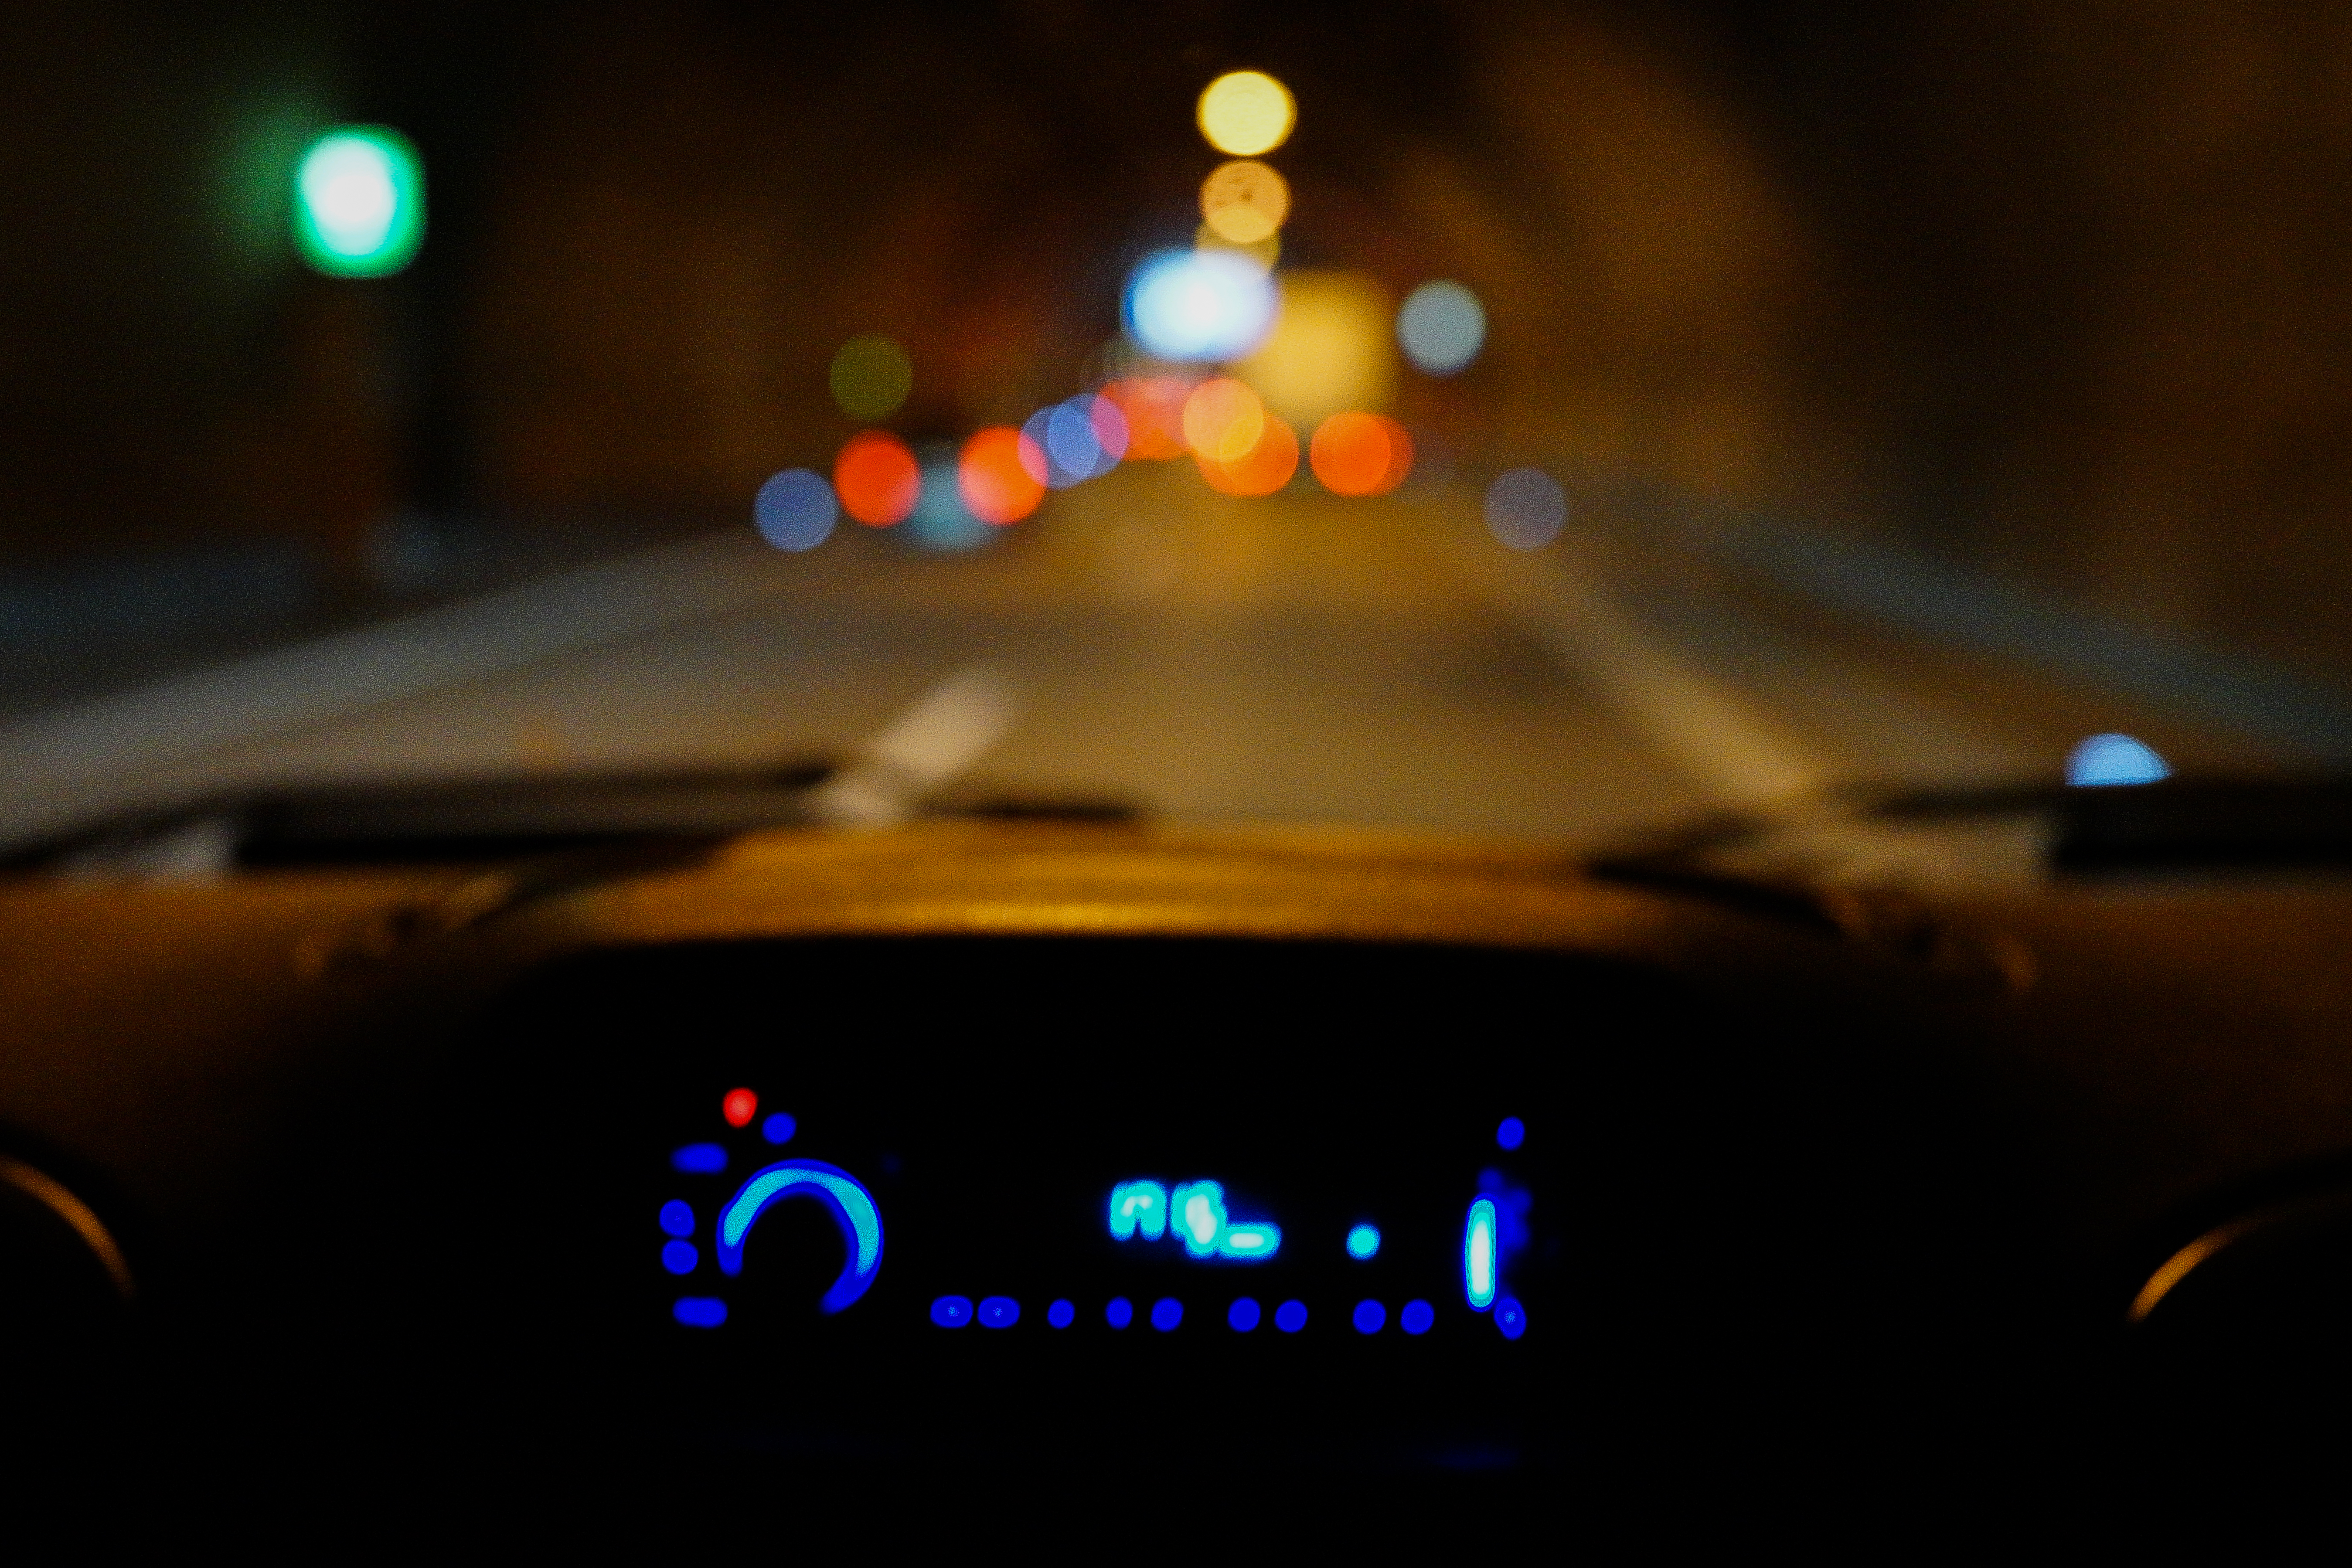
light, road, traffic, car, night, driving, tunnel, auto, darkness, lighting, colour, nacht, farbe, mobility, fahren, screenshot